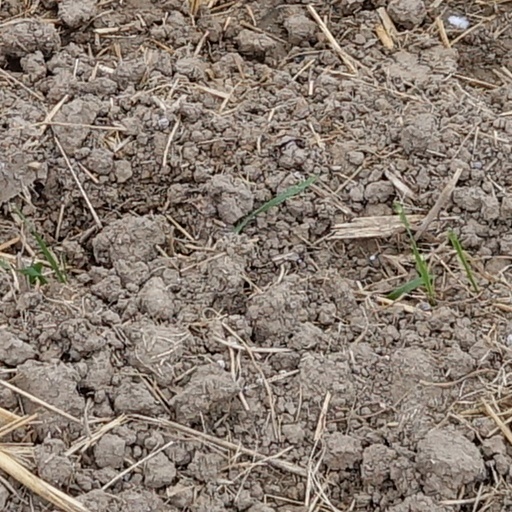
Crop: wheat